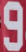
Number: 9